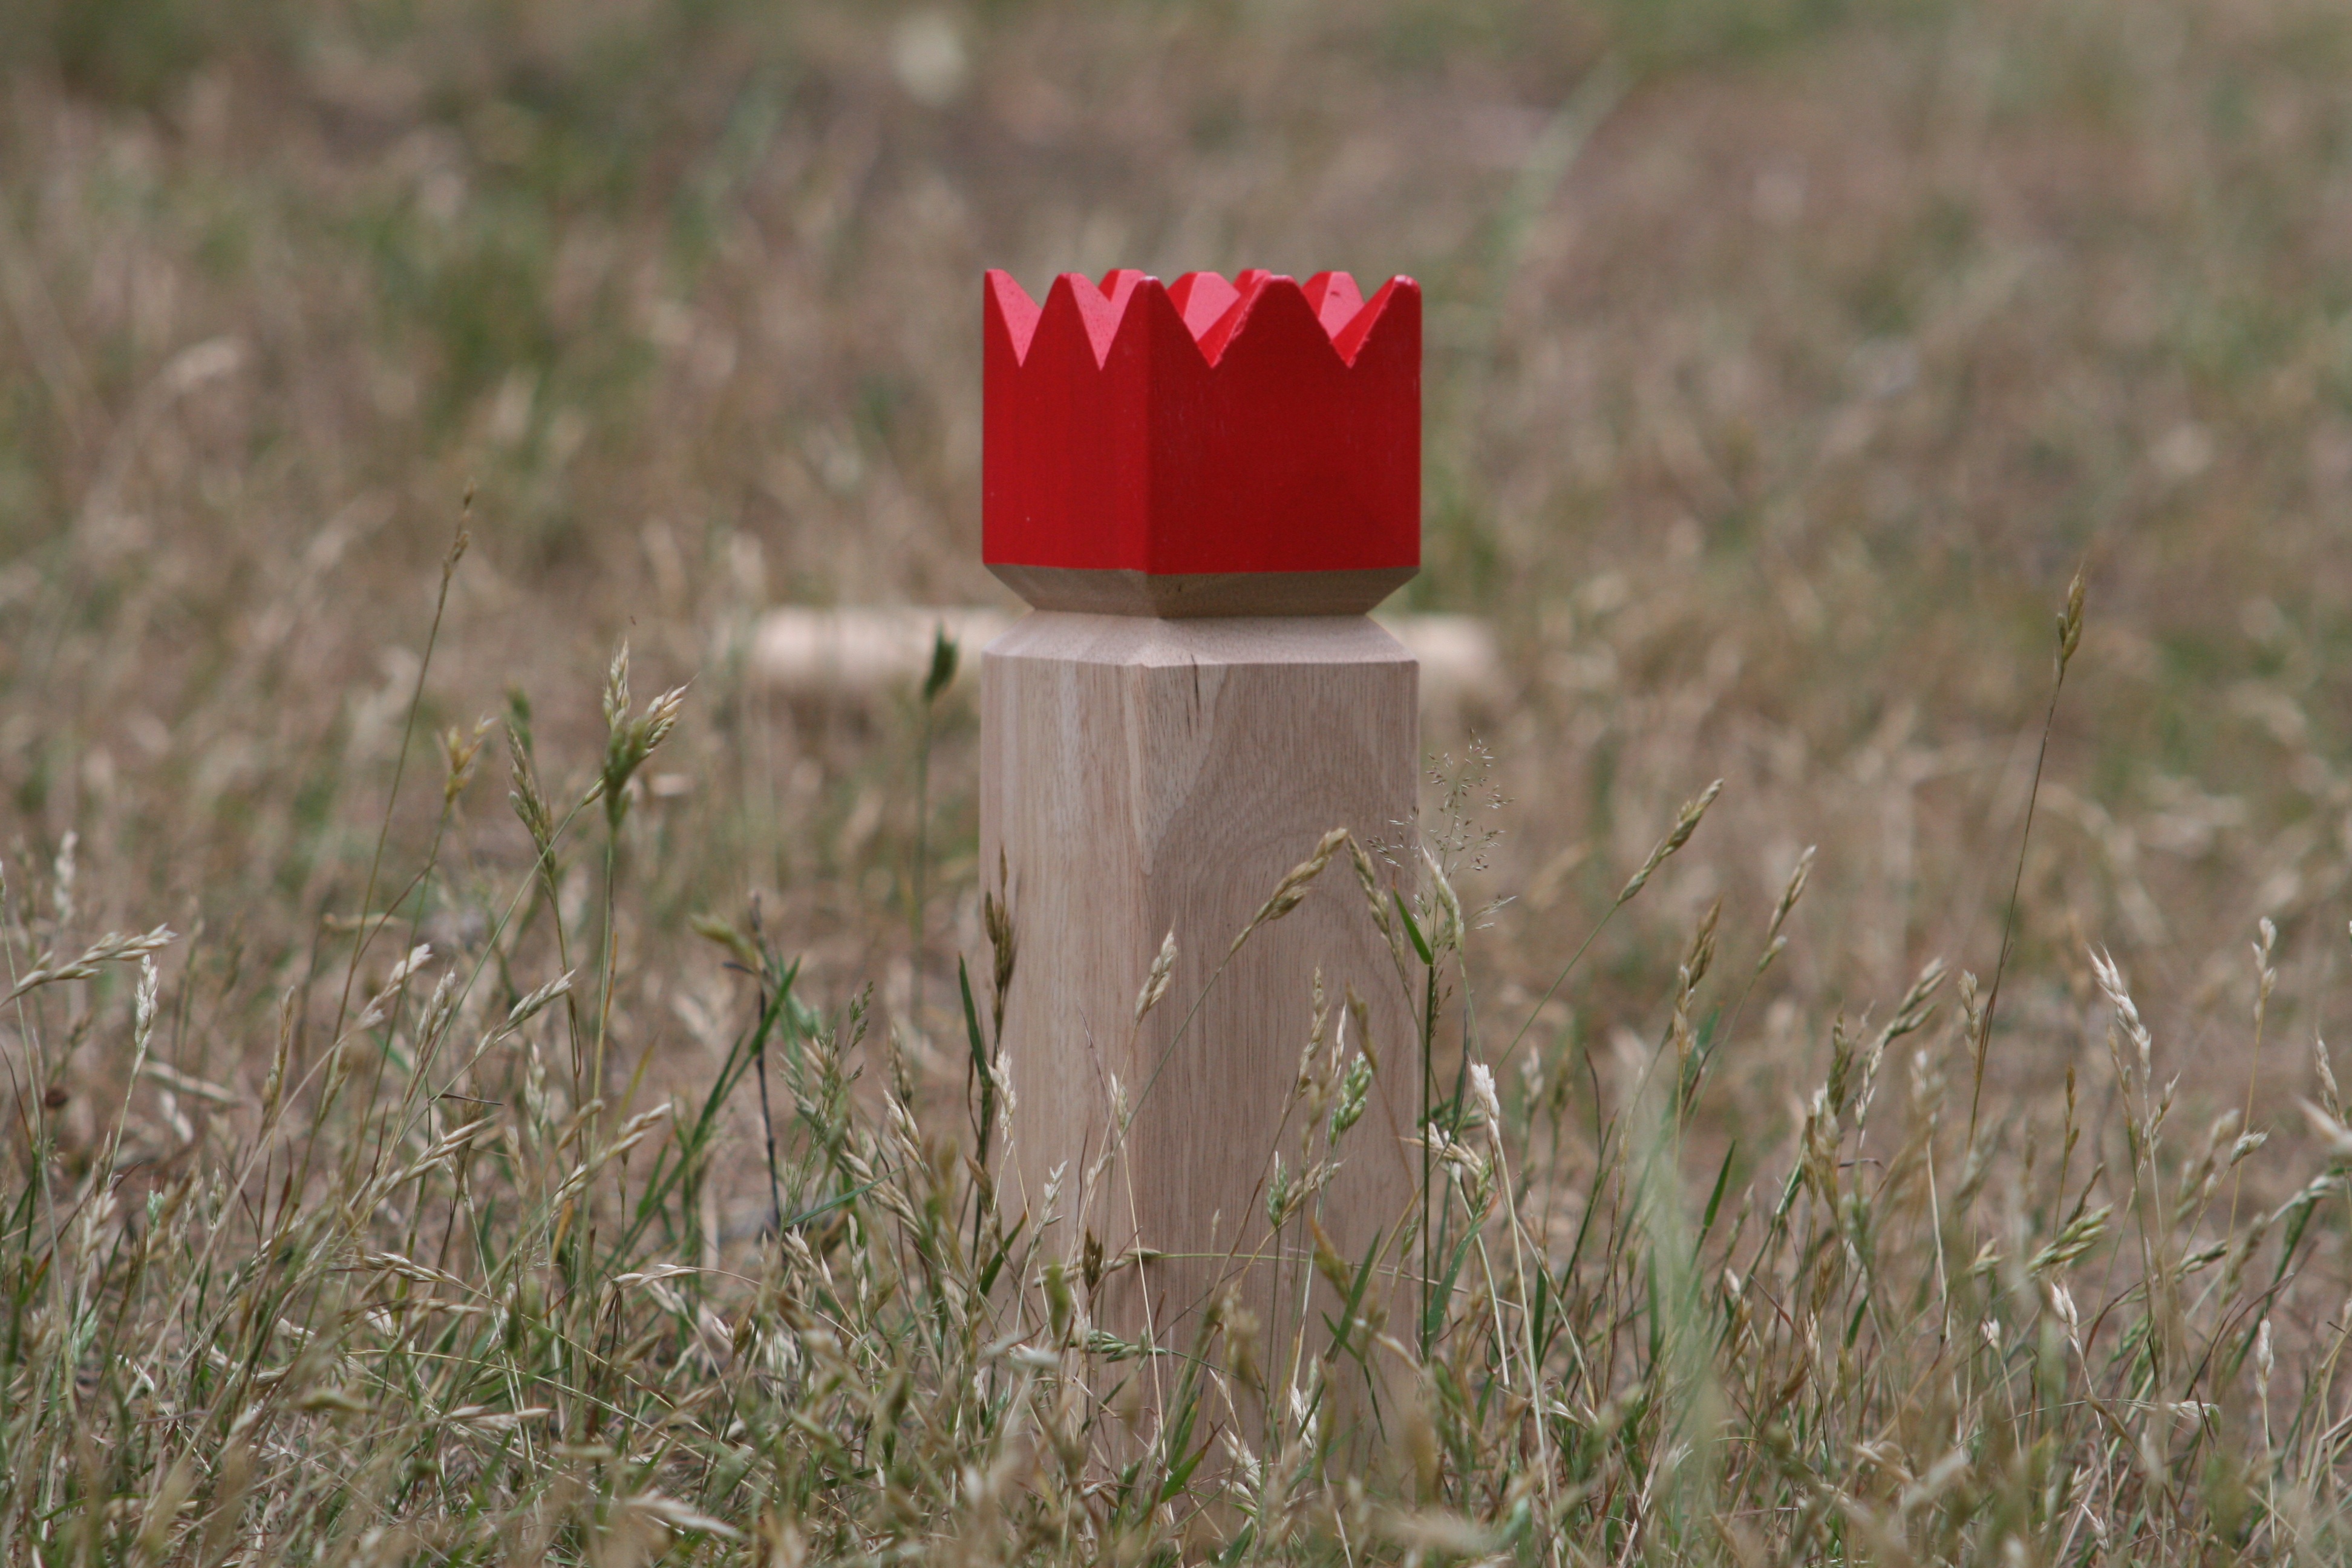
nature, forest, grass, outdoor, plant, wood, sport, field, lawn, meadow, prairie, play, flower, red, agriculture, leisure, fun, king, out, habitat, in the free, kubb, viking chess, grass family, perching bird